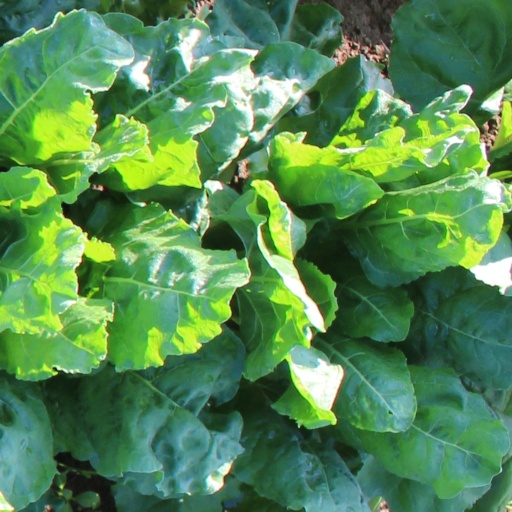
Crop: sugar beet